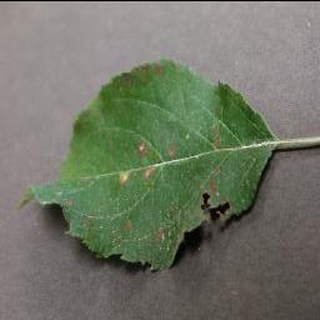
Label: apple_cedar_apple_rust